Cora E.

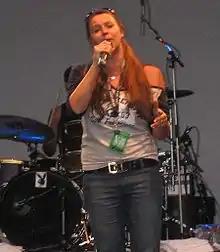
Cora E.

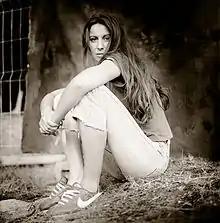
Cora E. (2000)

Cora E. (born "Sylvia Macco"; 1968 in Kiel, West Germany) is a former nurse turned hip-hop artist who emerged in the early underground German hip hop culture. At the time that she came to prominence, she was not only one of the originators, but she was also one of the few females in the industry. She was one of the very few old-school acts to be taken on by a major record label after she released two singles with Buback record company. She wrote her own lyrics, and worked independently. Many pegged her as a rapper but she called herself a "hip hopper." Despite this, she and another traditionalist group Advanced Chemistry insisted that rap and hip-hop are inseparable. The social criticisms based on personal experience in her music link her to other hip-hop artists in Germany, such as Advanced Chemistry. Her old school sound interested EMI; they signed her and another female artist, Tic Tac Toe. She had success with the record company and her first single "Schlüsselkind" (Latchkey Kid) was a hit.